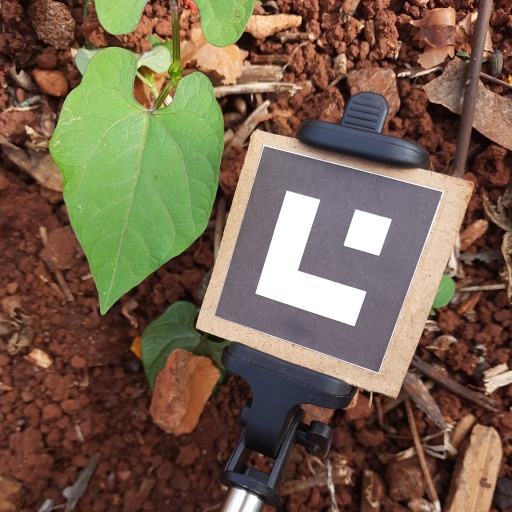
Observations: wavy surface, no eating holes, under shade